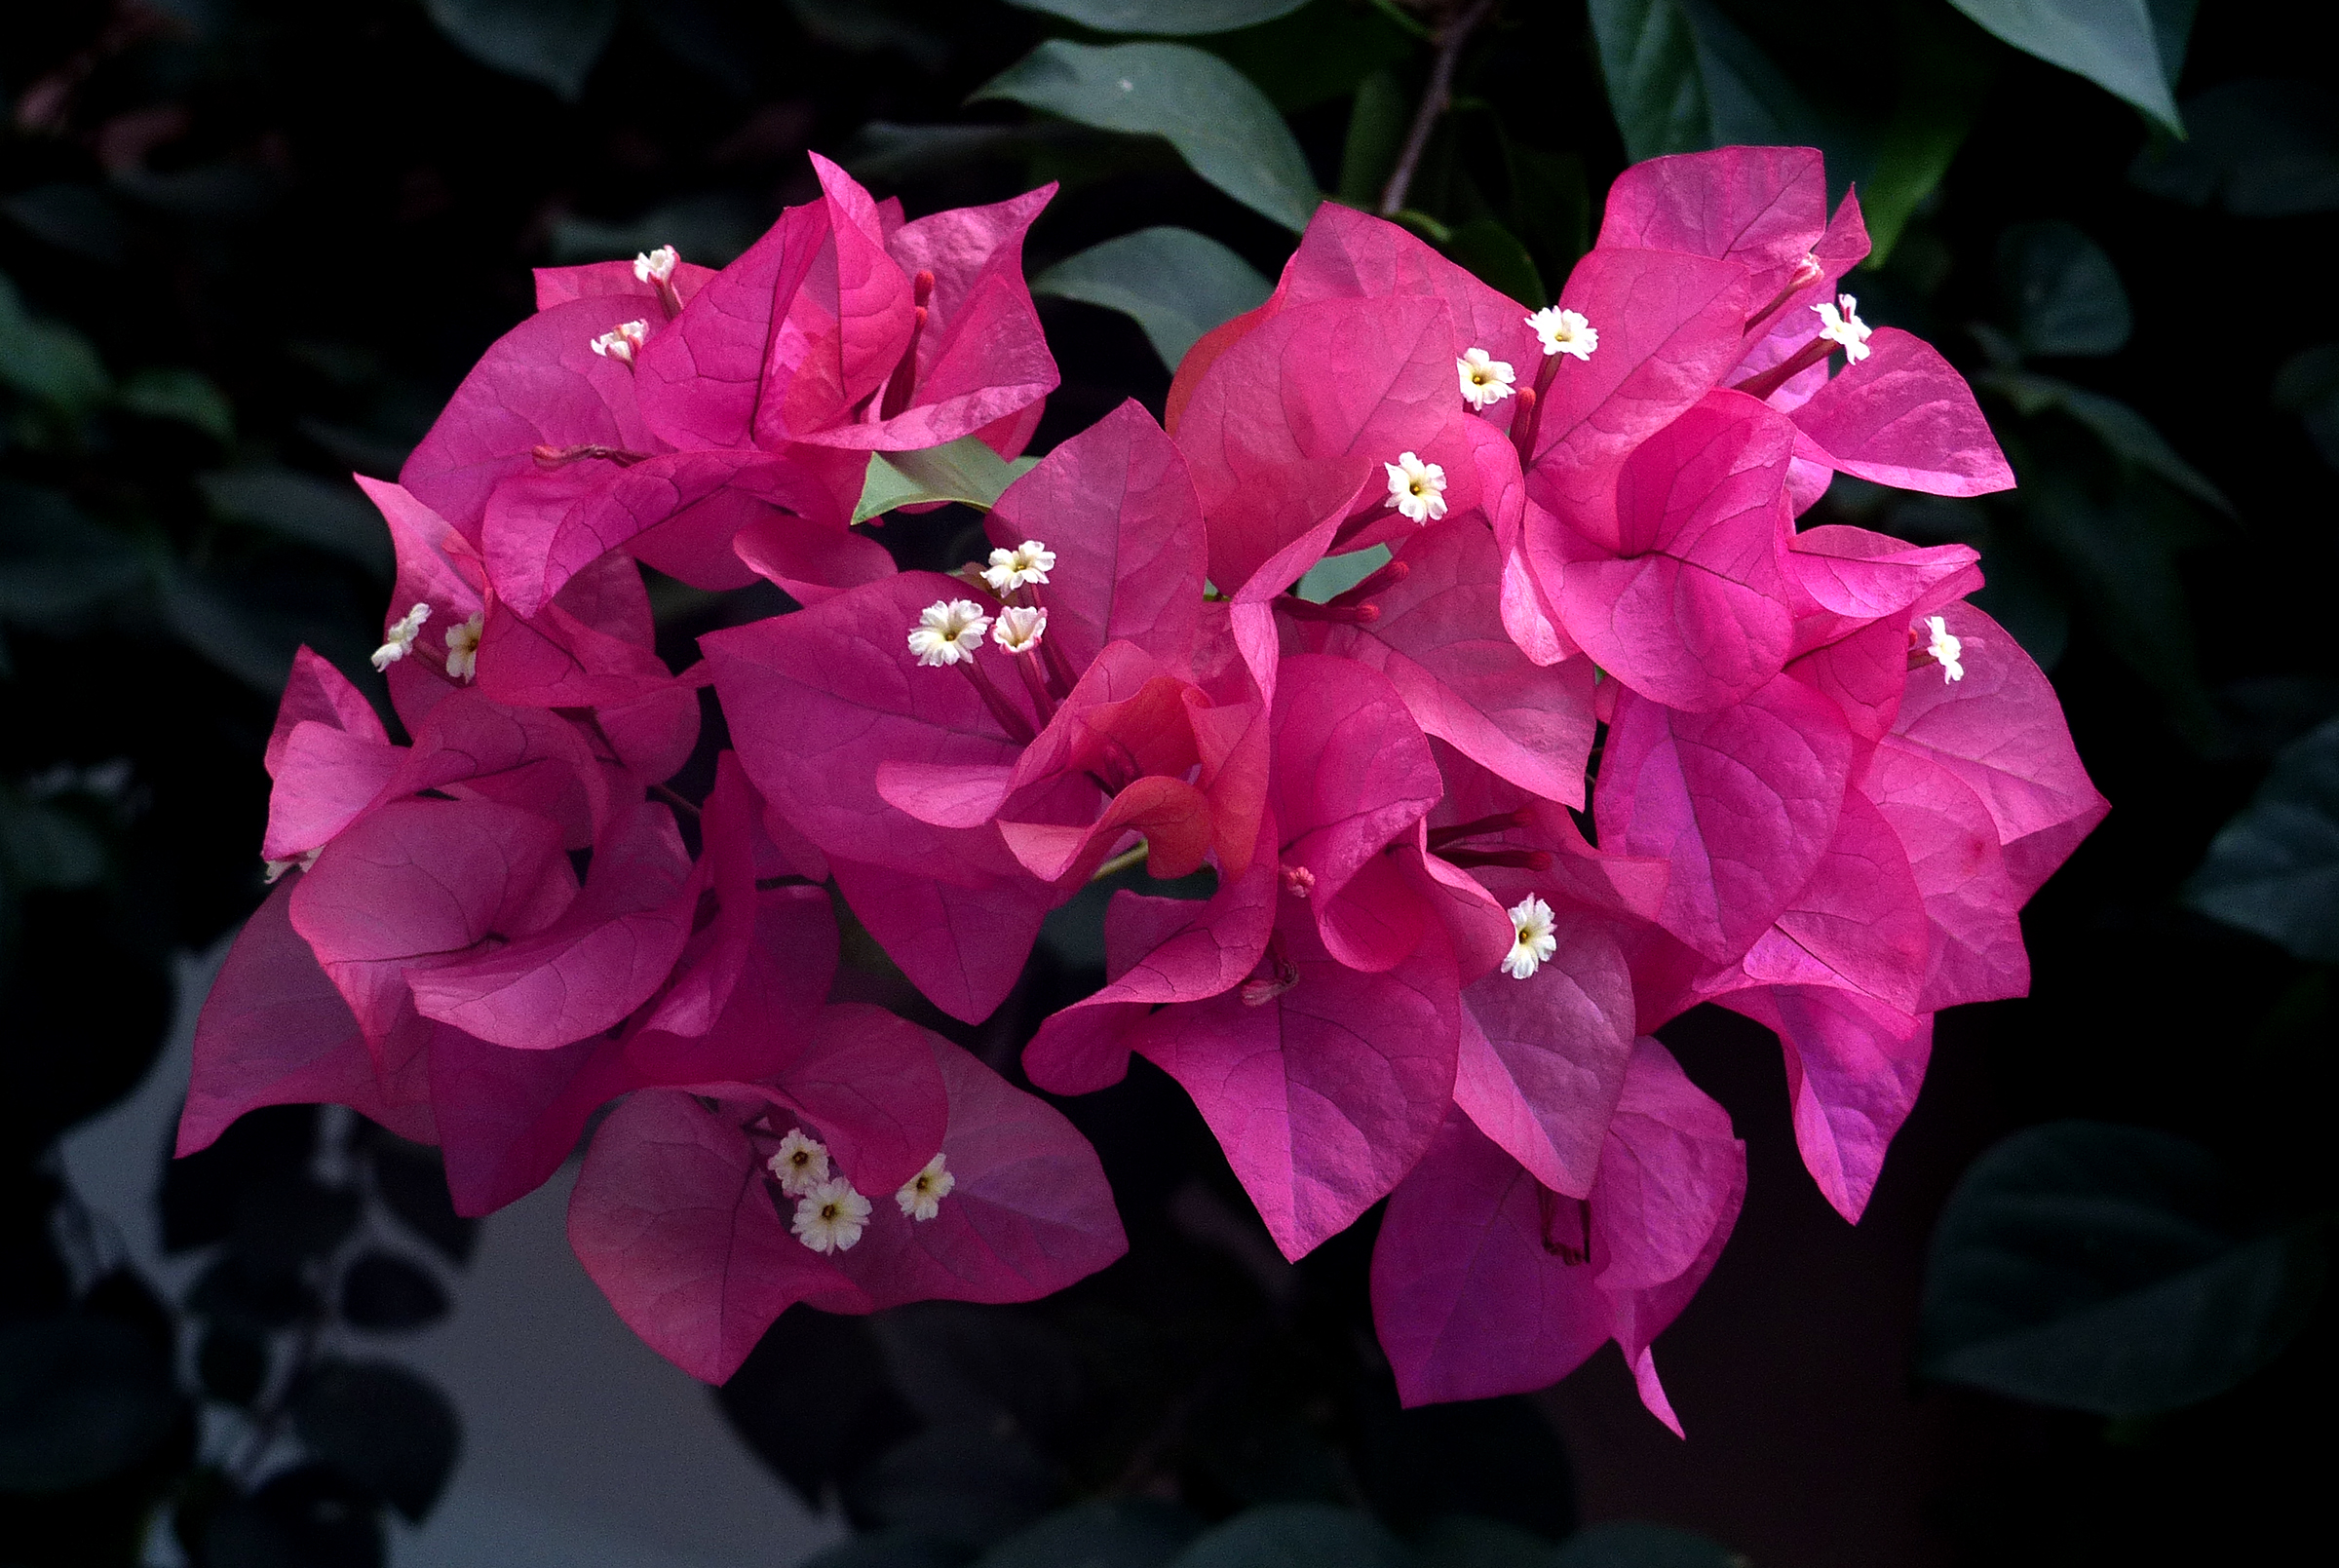
plant, leaf, flower, petal, botany, pink, flora, flowers, shrub, pinkflowers, bougainvillea, bridgecamera, blooms, panasonicdmcfz200, macro photography, flowering plant, annual plant, woody plant, land plant